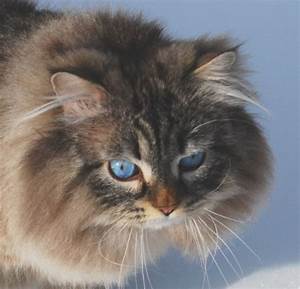
Label: gatto